CAP Group

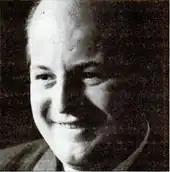
Alex d'Agapeyeff – co-founder and chairman of CAP.

CAP Group was a British software house. Computer Analysts and Programmers Ltd (CAP) was founded in May 1962 and grew to be one of the foremost IT companies in the UK before merging with French company Sema-Metra in 1988 to form Sema Group.